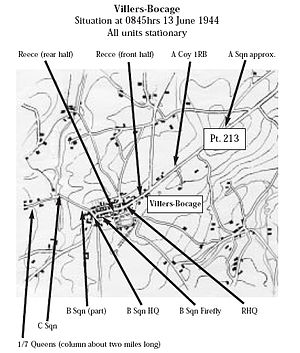
Slaget ved Villers-Bocage / Kampen om morgenen
Kort, som viser stillingen af de britiske bataljoner før Michael Wittmanns angreb.
Kort som vise placeringen af 4. County of London Yeomanry, A kompagniet fra 1. riffelbrigade og 1/6 Queens regiment inden angrebet fra Michael Wittmann. Kortet blev muligvis lavet enten af Sharpshooters Yeomanry Association eller den afdøde oberstløjtnant Charles Pearce.
Slaget ved Villers-Bocage var et slag under 2. Verdenskrig, som blev udkæmpet den 13. juni under invasionen i Normandiet. Britiske panserstyrker planlagde at erobre byen som led i Operation Perch. Det var en operation, der havde til formål at omringe og besætte byen Caen, der var et vigtigt allieret mål i begyndelsen af Operation Overlord.